Zellingen

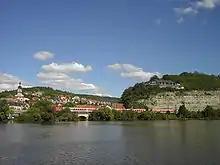
Retzbach from Zellingen (southwest)

According to official statistics, there were 264 workers on the social welfare contribution rolls working in producing businesses in 1998. In trade and transport this was 0. In other areas, 358 workers on the social welfare contribution rolls were employed, and 2,199 such workers worked from home. There were 0 processing businesses. Four businesses were in construction, and furthermore, in 1999, there were 111 agricultural operations with a working area of 1 212 ha, of which 1 102 ha was cropland and 52 ha was meadowland.